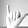
ASL letter: Y